Ensign O'Toole

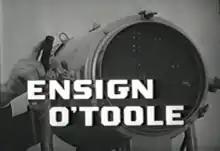

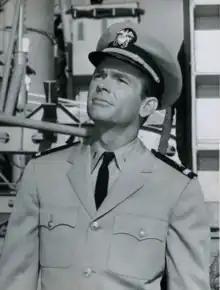
Dean Jones in "Ensign O'Toole".

Ensign O'Toole is an American sitcom that stars Dean Jones in the title role as an officer aboard the United States Navy destroyer USS "Appleby" in the early 1960s. It aired from 1962 to 1963.